Academy of Medicine (Atlanta)

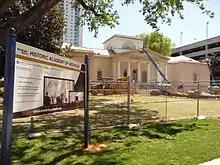
Renovation work, May 2011

By the 1970s, the building had fallen into disrepair. The building was renovated in 1983 and is used by the public as well as the medical profession.